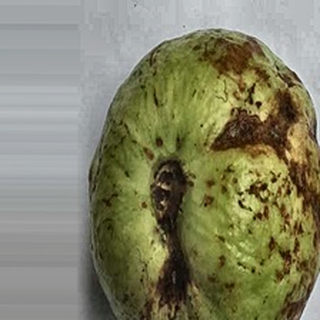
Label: guava_anthracnose